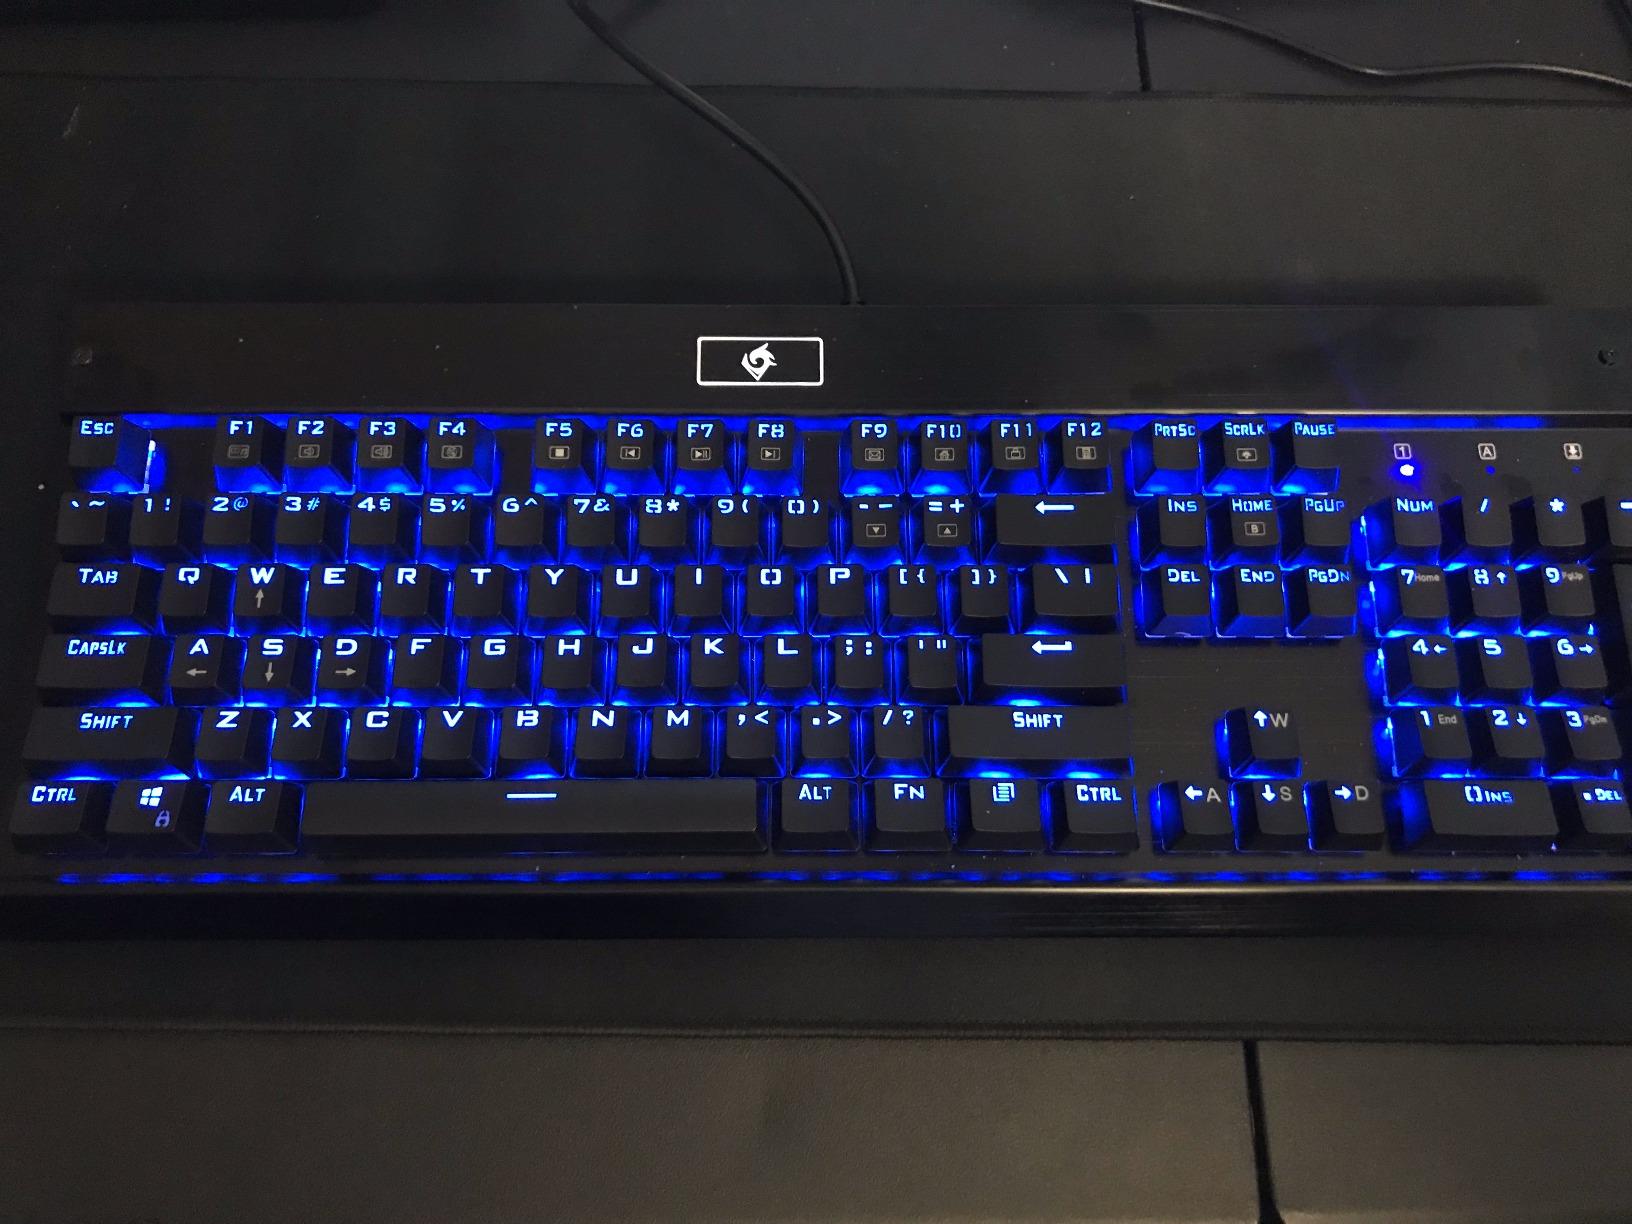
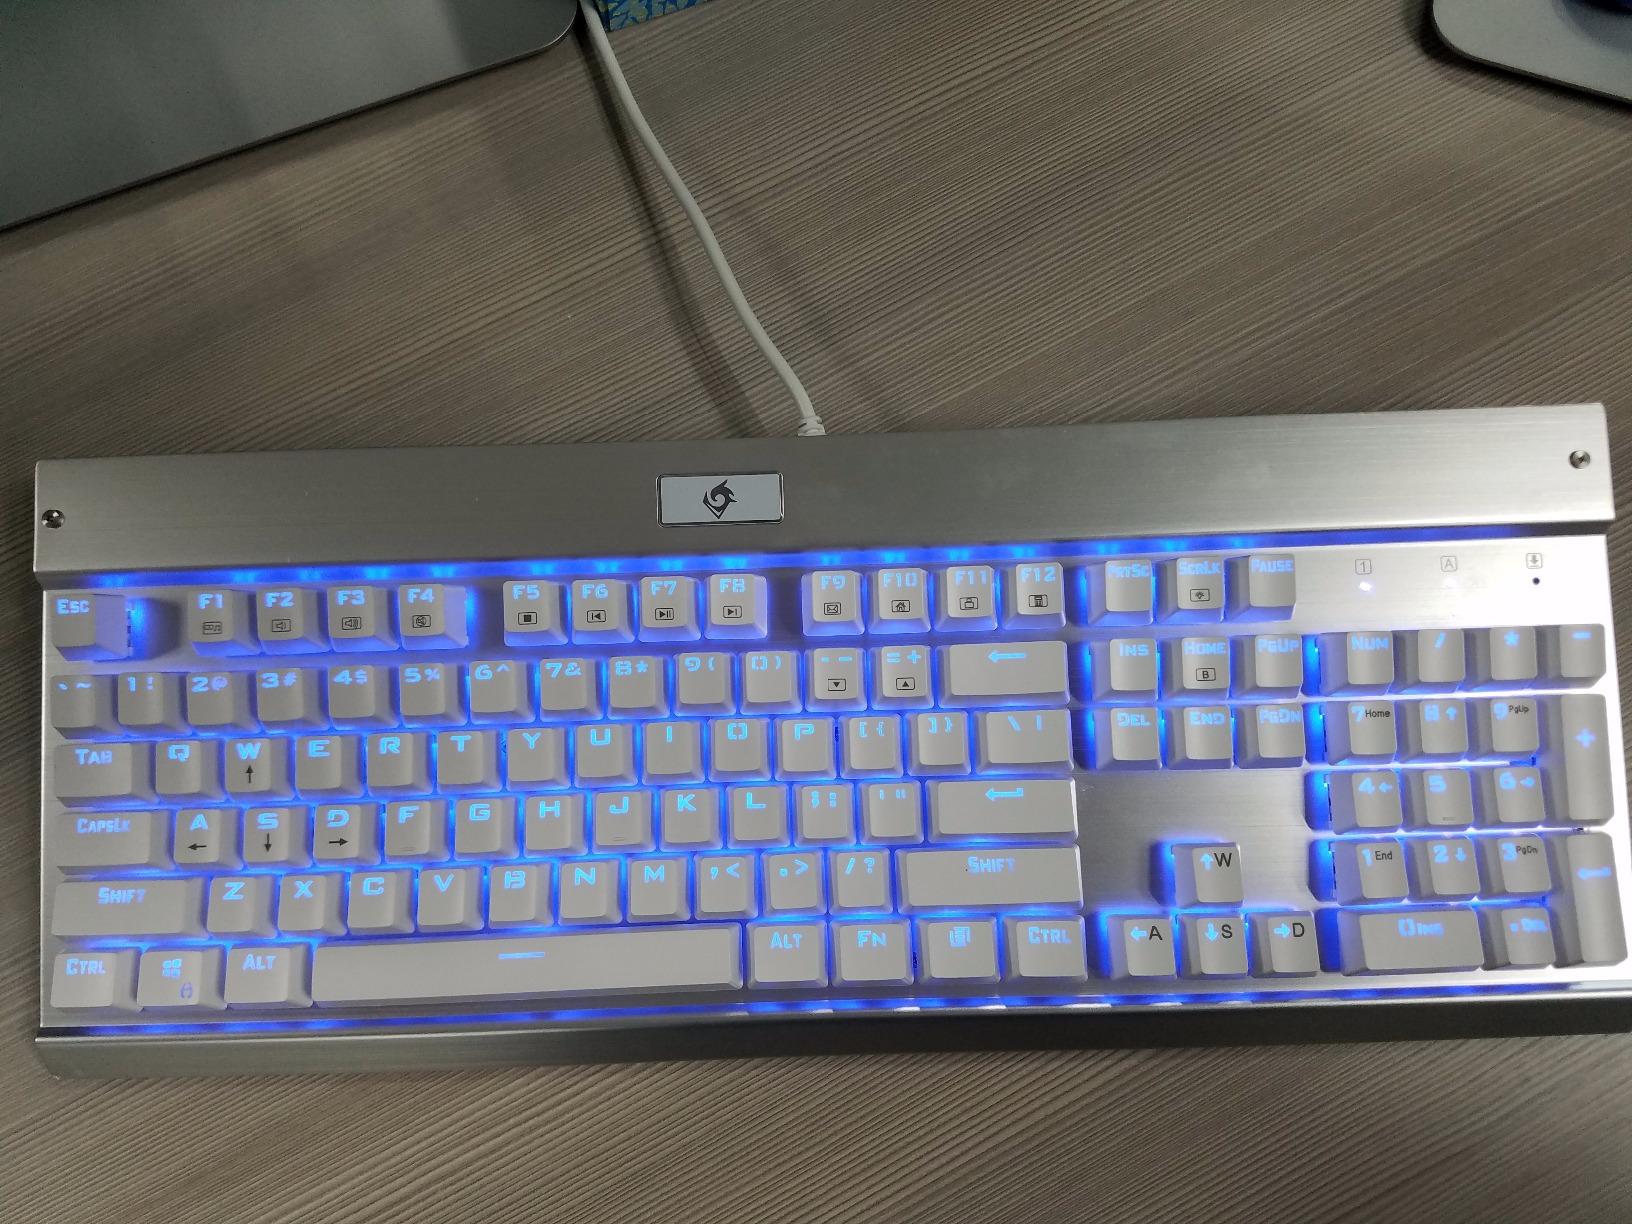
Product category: keyboard
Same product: no